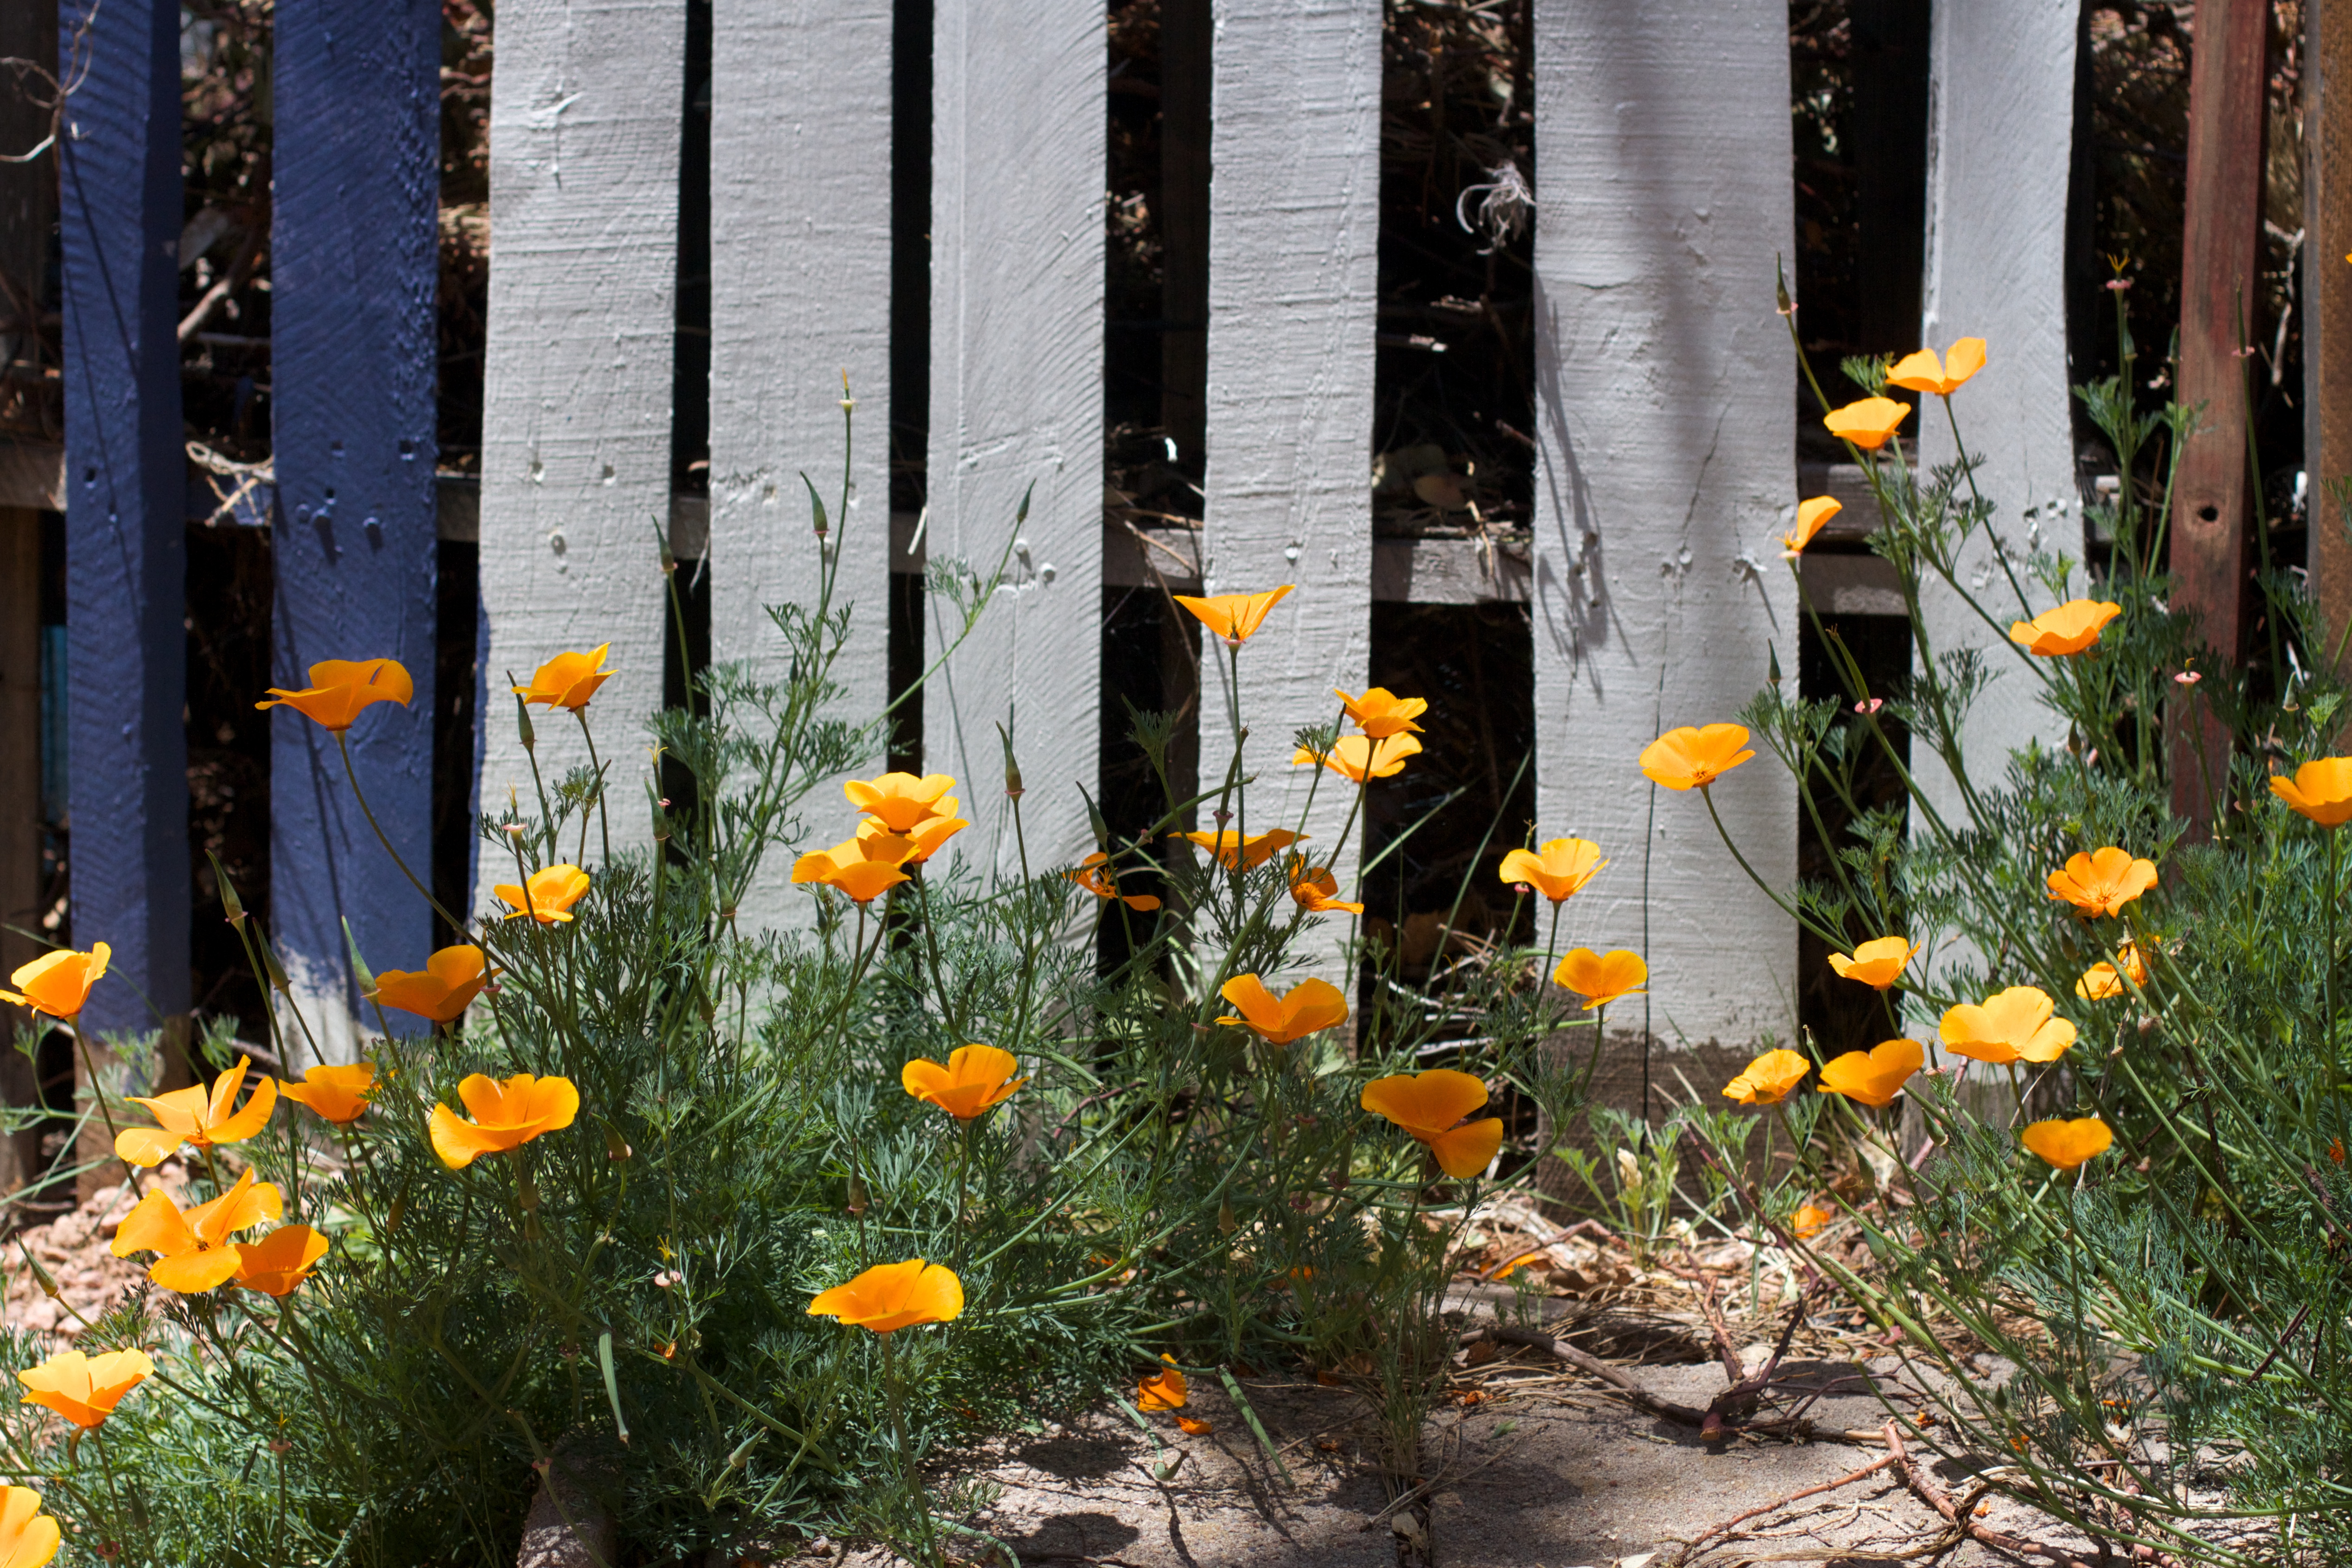
plant, flower, autumn, botany, garden, flora, yard, floristry